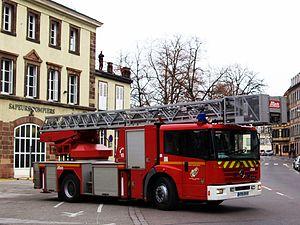
En France, le terme « pompiers » est souvent utilisé dans un sens englobant tous les acteurs de la sécurité civile et de la lutte contre l'incendie. Cet article ne traite que des pompiers qui interviennent auprès du public ; pour les pompiers intervenant dans les entreprises privées, voir l'article Agent de sécurité incendie certifié.
La grande échelle, aussi appelée échelle aérienne ou auto échelle, est un véhicule utilisé par les sapeurs-pompiers, et qui emporte une échelle escamotable de grande hauteur. Le terme « grande échelle » est utilisé par le grand public, les professionnels parlent tout simplement « d'échelle », ou bien utilisent une abréviation.